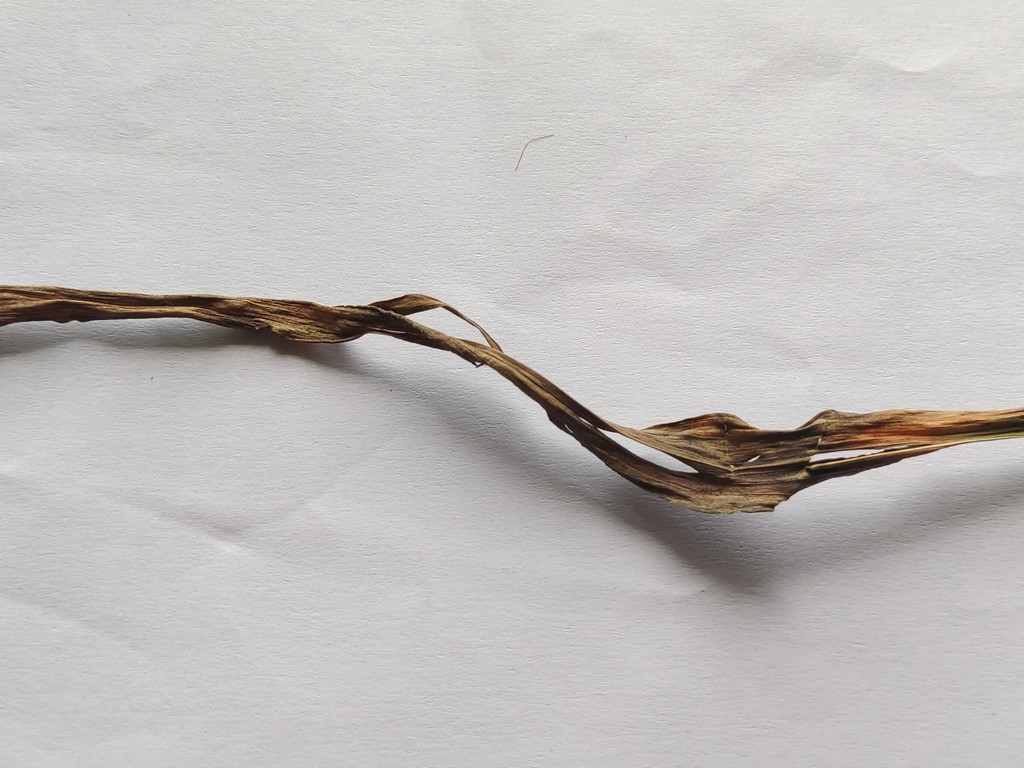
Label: Dried